Maharashtra floods of 2005

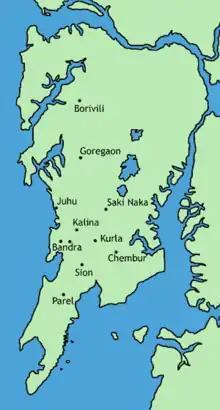
Areas in Mumbai badly affected by the flooding.

The rain water caused the sewage system to overflow and all water lines were contaminated. The Government ordered all housing societies to add chlorine to their water tanks.